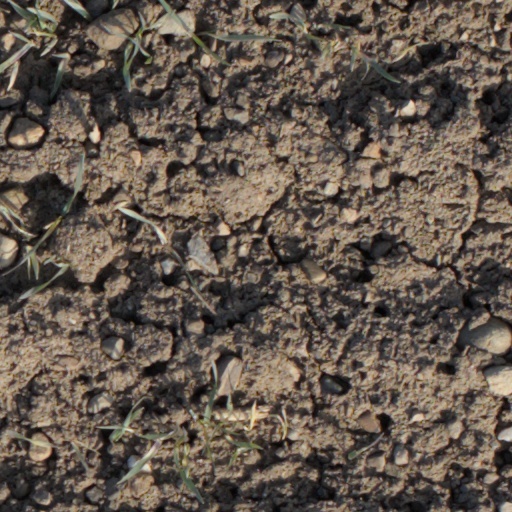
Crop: wheat